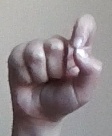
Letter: fa